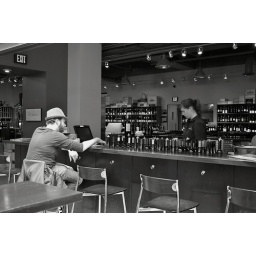
Hair of the dog perhaps at a wine bar in the San Francisco Ferry Building.